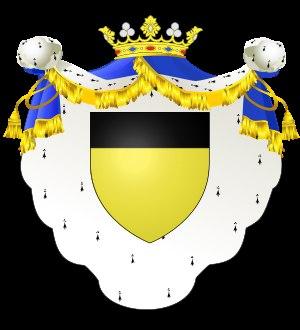
La famille de Caulaincourt est une famille noble française de l'Ancien Régime, originaire du Vermandois, en Picardie, dont la filiation était suivie depuis 1380.